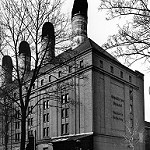
Scene: Outdoor